G run

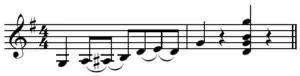
G run in G major variation contains both hammer-ons and a pull-off.

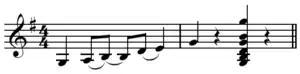
G run in G .

In bluegrass and other music, the G run (G-run), or Flatt run (presumably after Lester Flatt), is a stereotypical ending used as a basis for improvisation on the guitar. It is the most popular run in bluegrass, the second being "Shave and a Haircut".